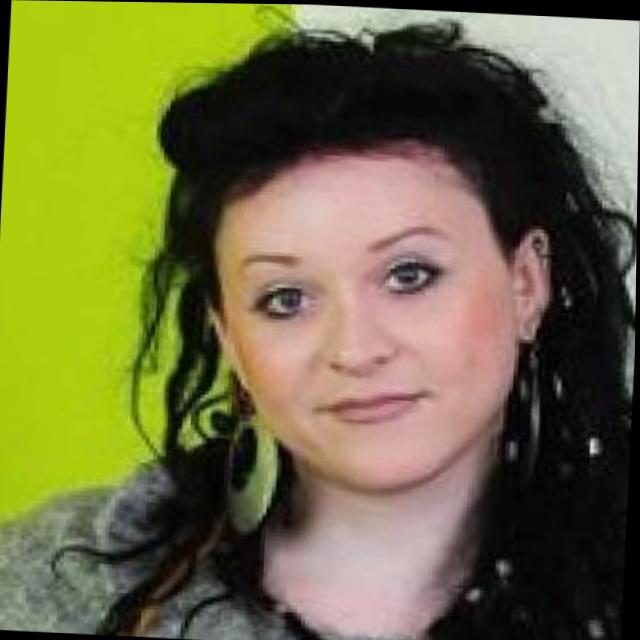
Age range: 21-44